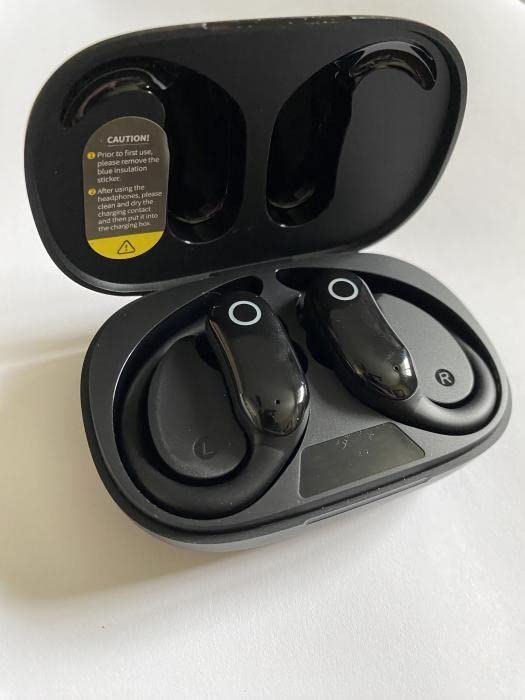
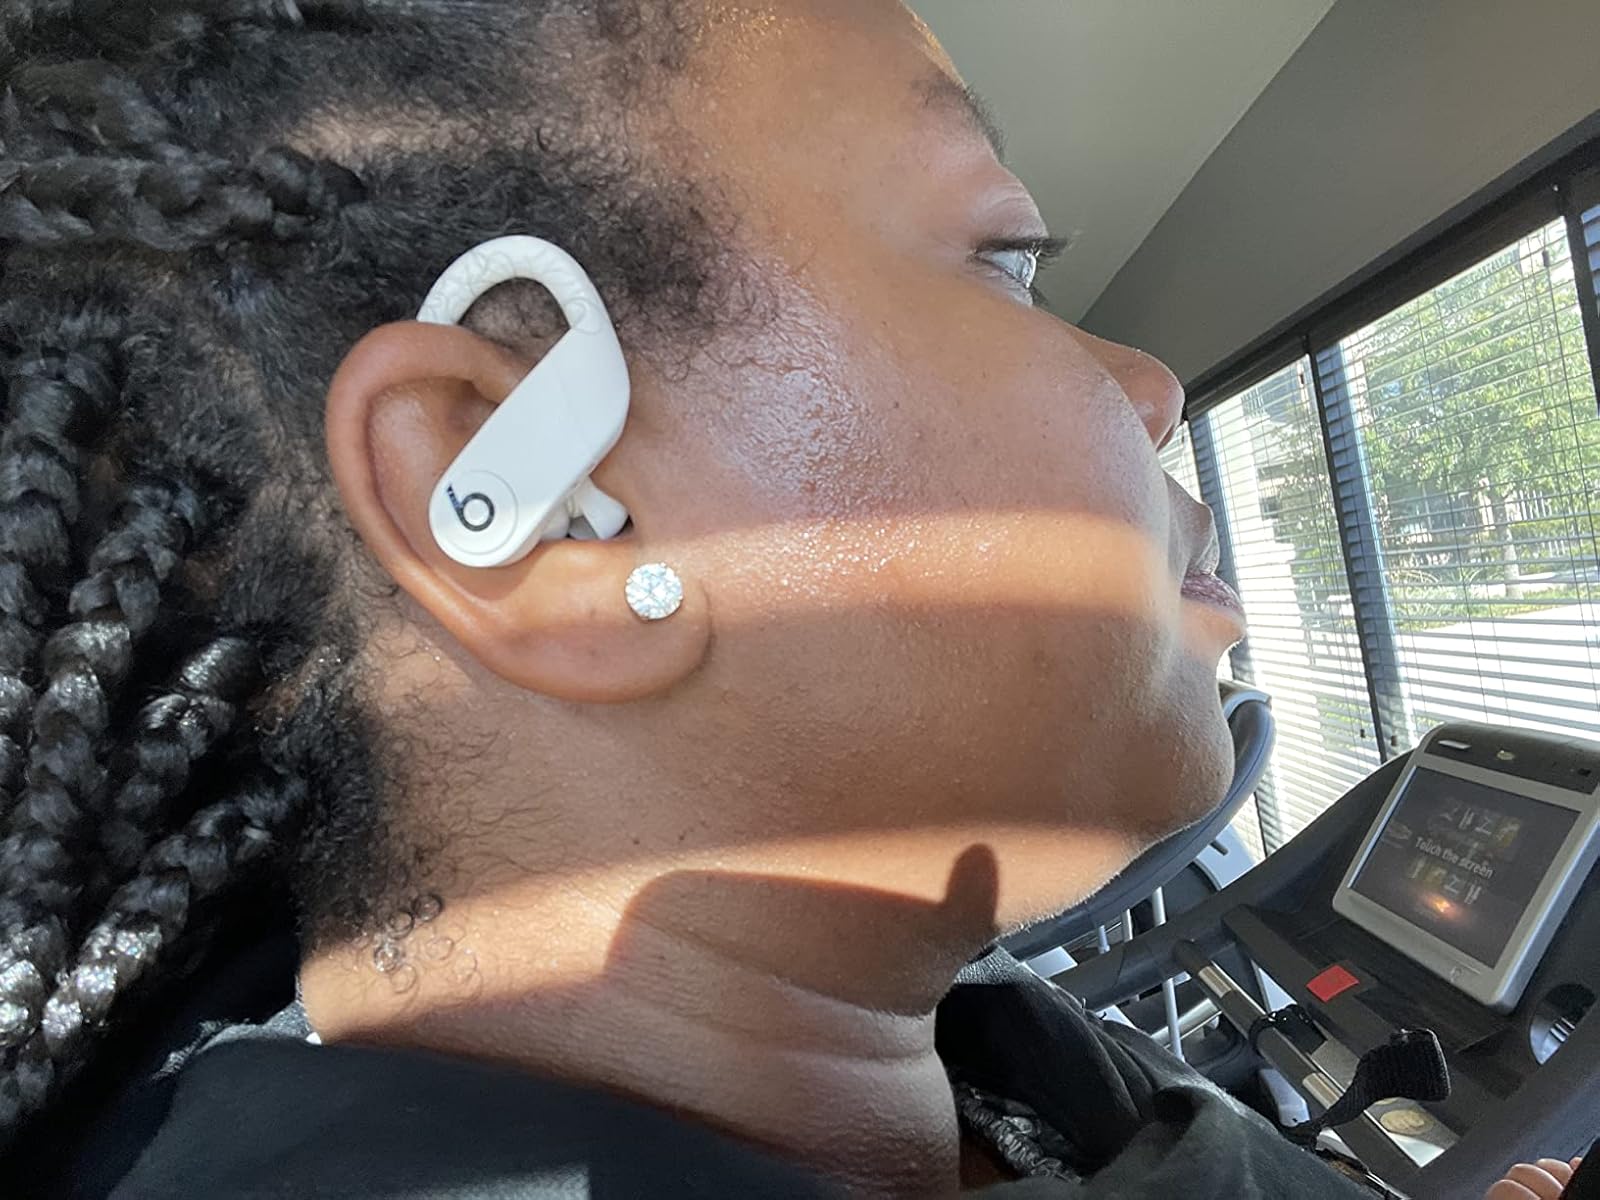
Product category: earbuds
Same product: no